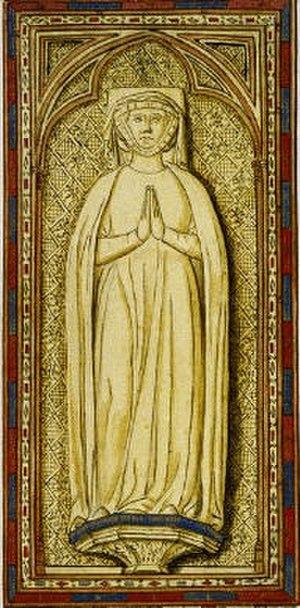
Cet article présente la liste des comtesses de Dreux, de plein droit ou par mariage.
Marie de Bourbon-Dampierre, née en 1220, morte en 1274, est une dame de haut lignage issue des maisons de Dampierre et de Bourbon. Par son mariage, elle entre dans la famille des comtes de Dreux, branche cadette de la maison royale capétienne.